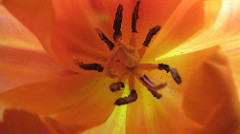
Flower: tulip